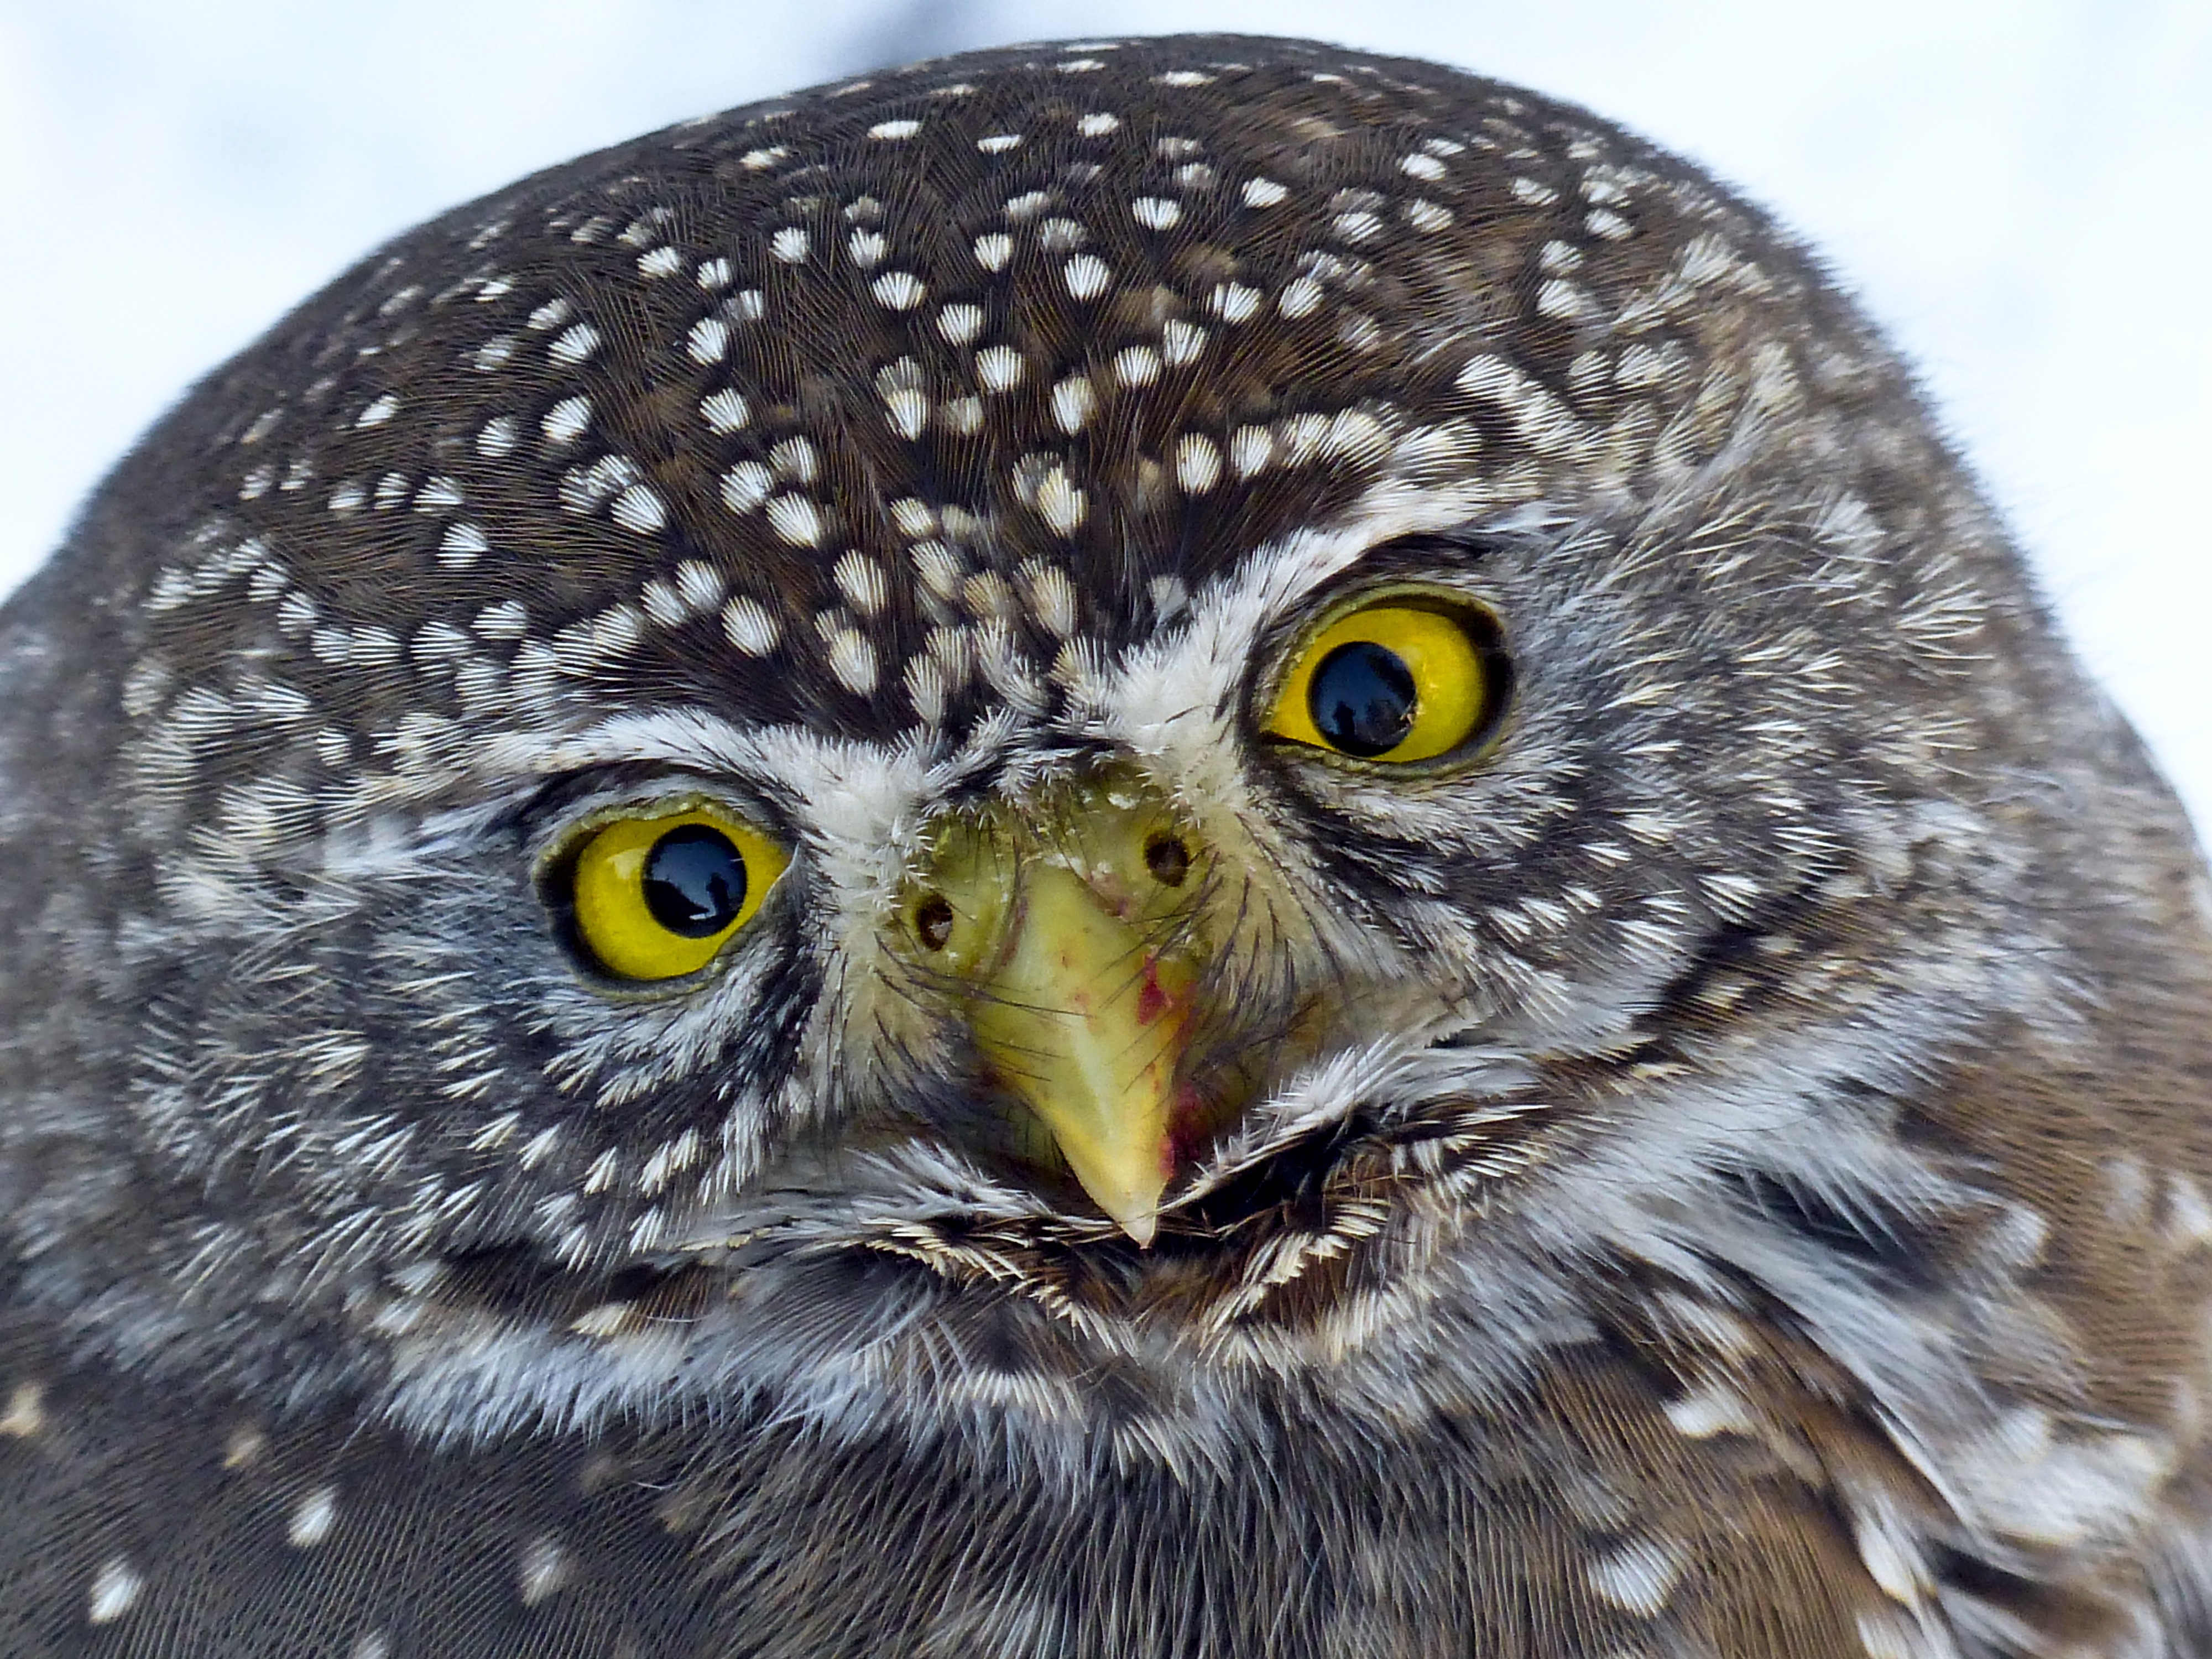
nature, snow, cold, winter, bird, wing, animal, wildlife, young, beak, macro, owl, fauna, bird of prey, close up, outdoors, eyes, vertebrate, feathered, staring, falcon, great grey owl